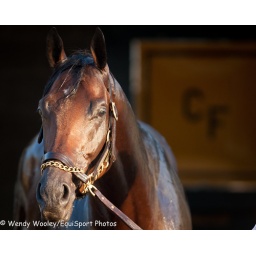
Top older horse contender (thoroughbred racing), Blame owned by the famous Claiborne Farm, outside his barn at Keeneland